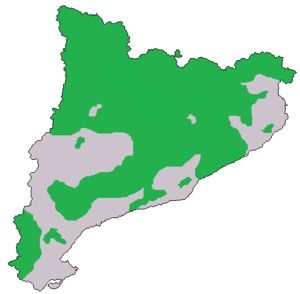
Carte de distribution de chevreuil (Capreolus capreolus) en Catalogne. Source: gencat.cat/agricultura Español: Mapa de distribución del corzo (Capreolus capreolus) en Cataluña. Fuente: gencat.cat/agricultura